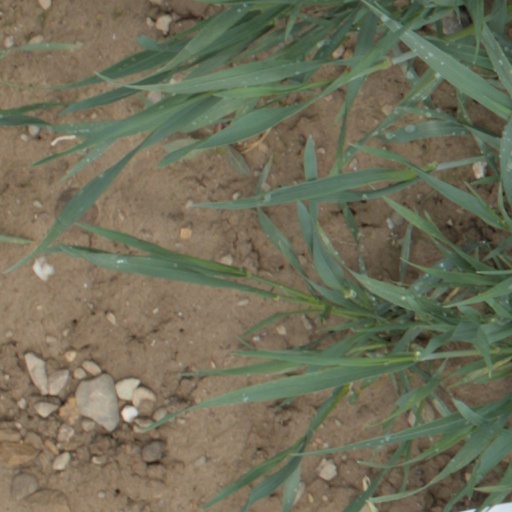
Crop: wheat